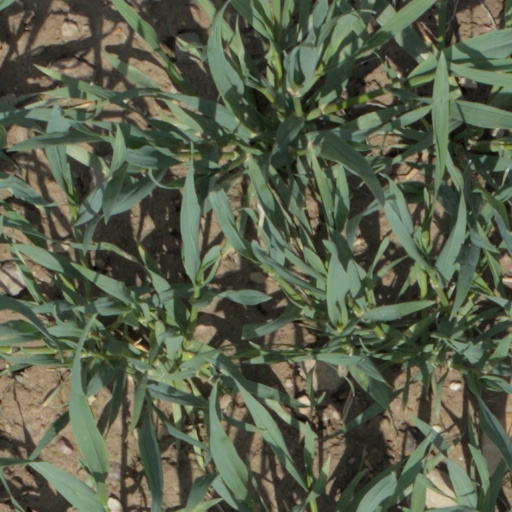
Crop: wheat